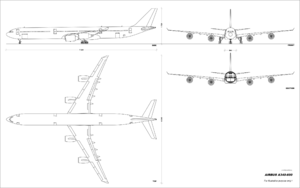
Planche de géométrie descriptive pour l'Airbus A340-600. Côté, dessus, face, coupe.